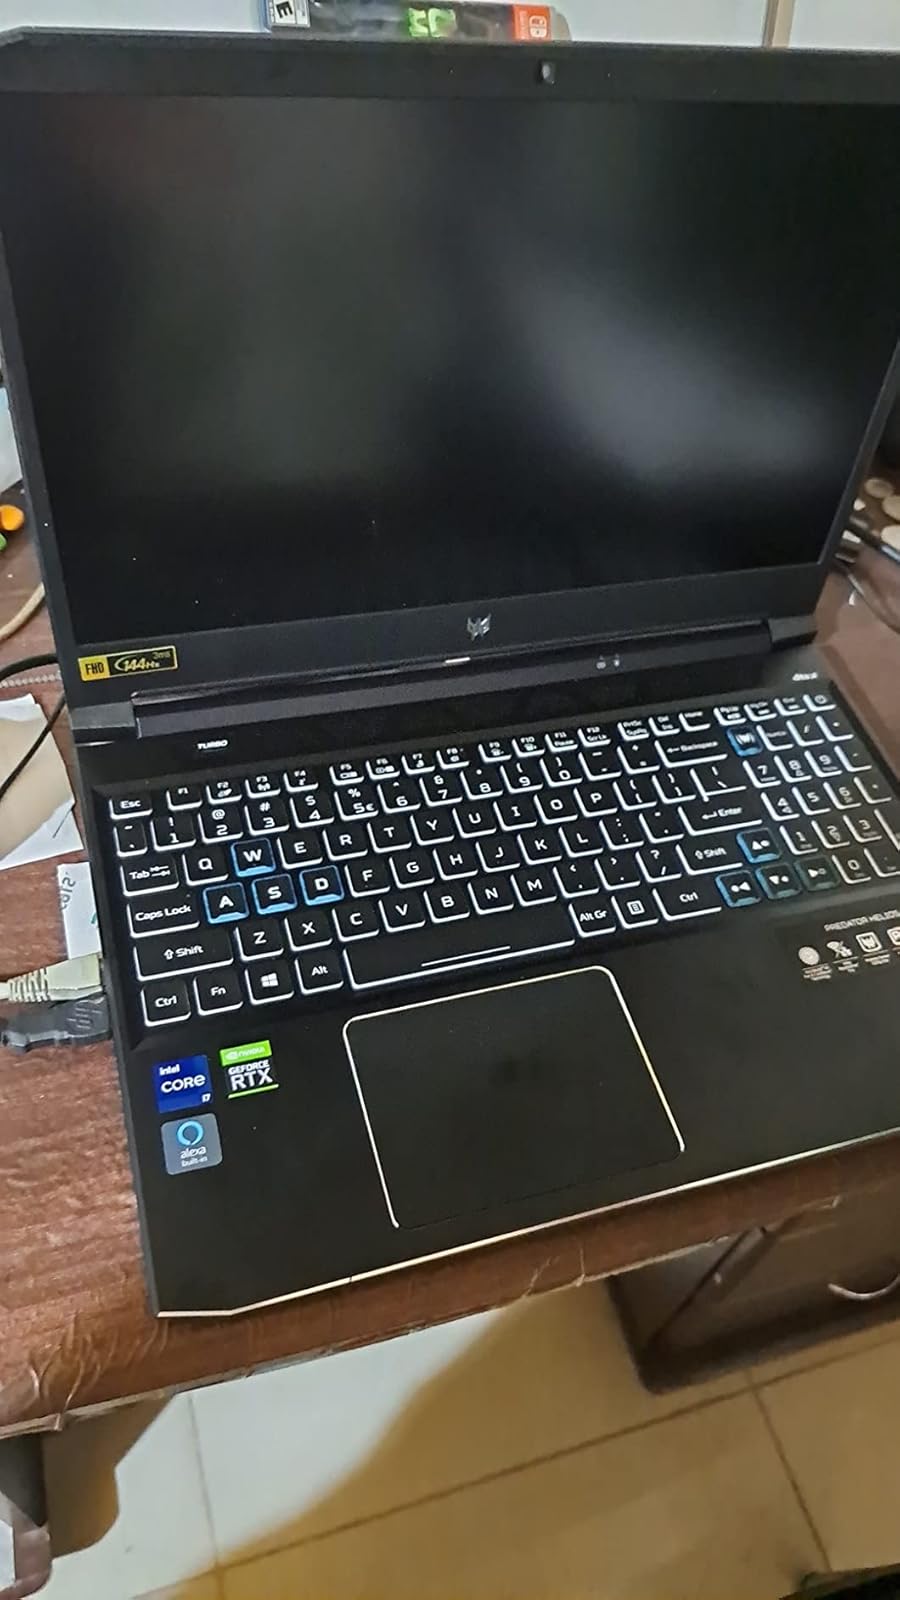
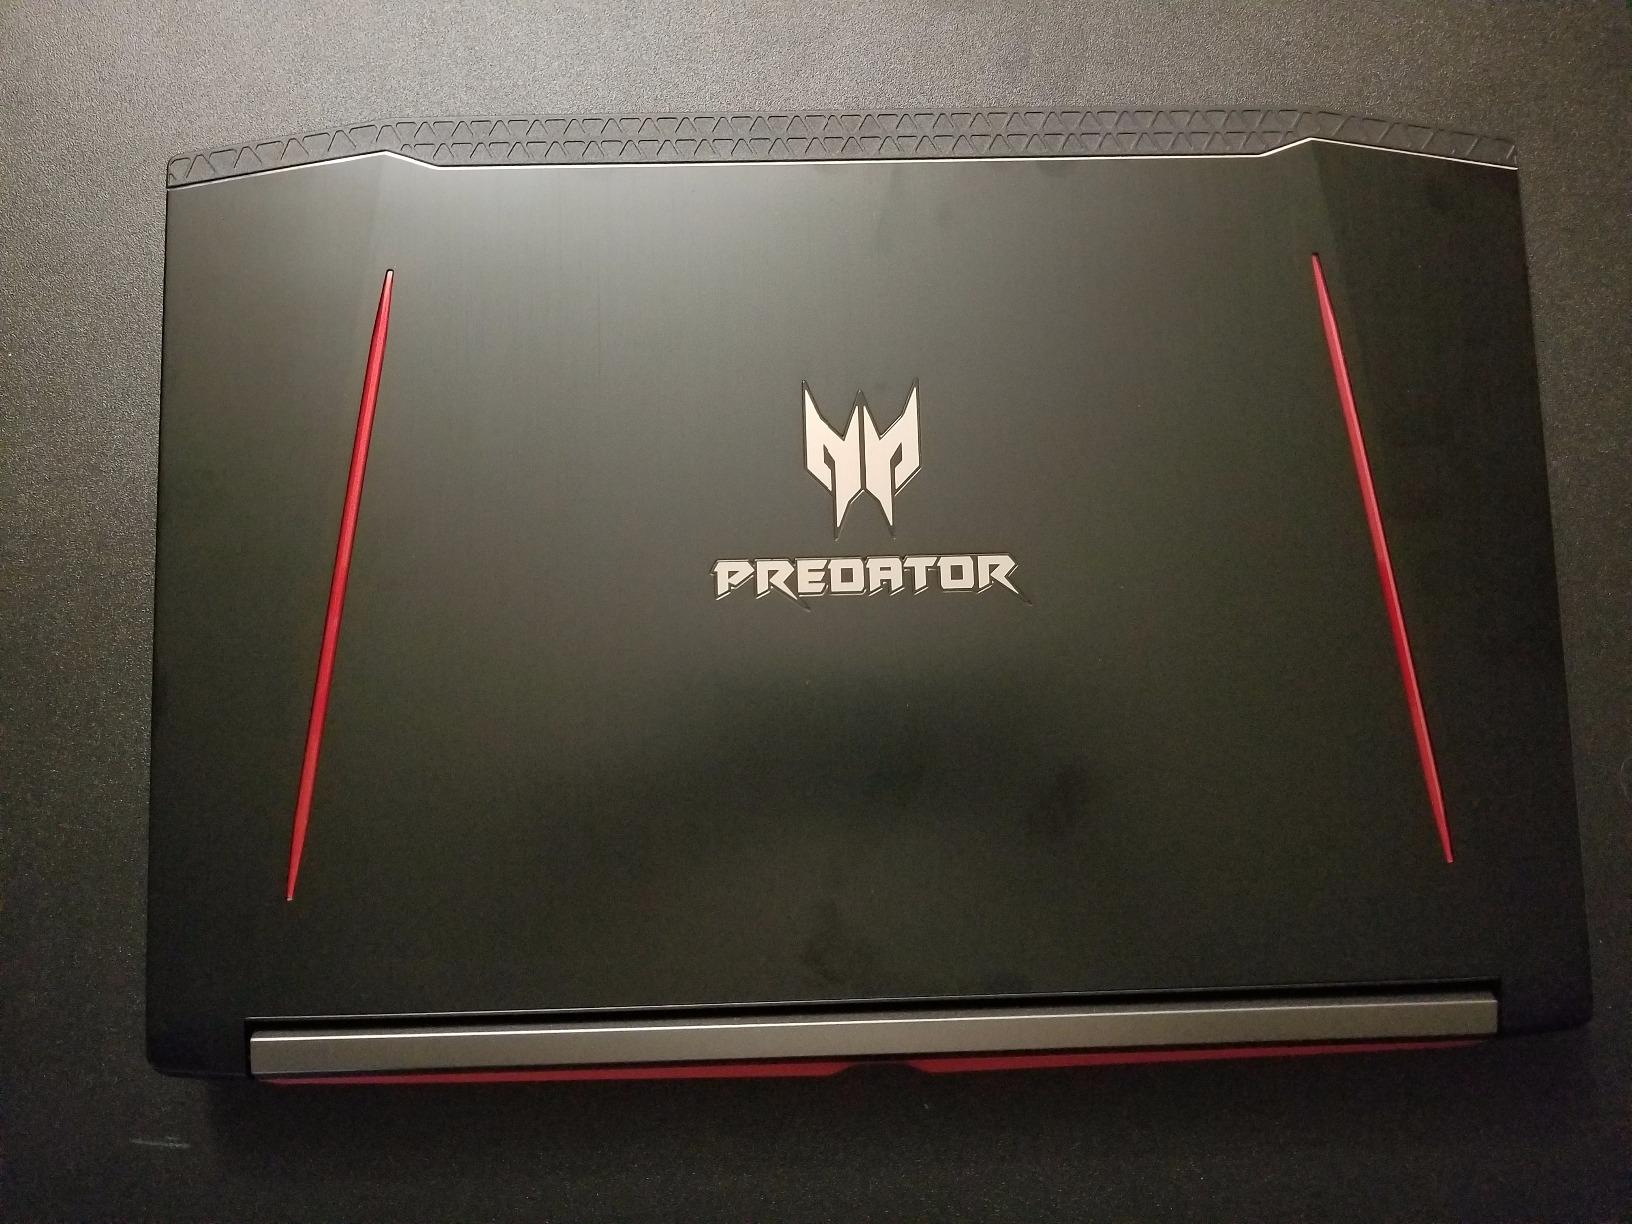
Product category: laptop
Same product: no